Kyoto Art Center

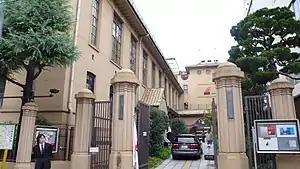
Concrete-pillared gateway next to three-story concrete building

The is a venue for promoting the arts which is located in the heart of Kyoto, Japan. The center, a three-story reinforced-concrete building, occupies the site of the former Meirin Elementary School (founded by the people of Kyoto during the Meiji era).